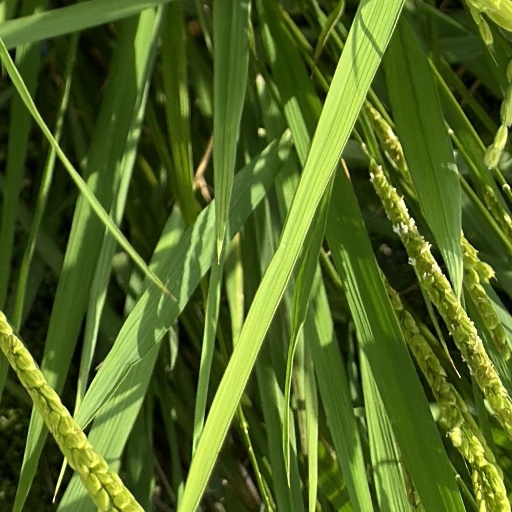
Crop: rice